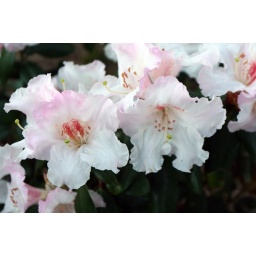
More flower photos from my trip to the West coast in March.